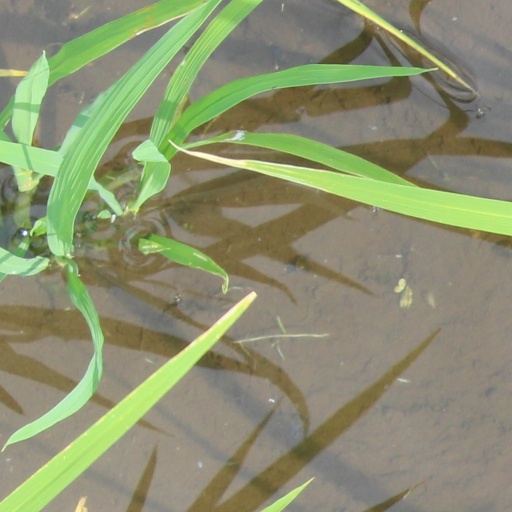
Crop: rice